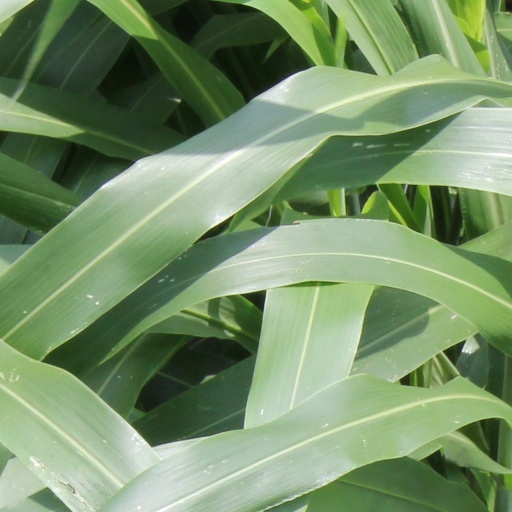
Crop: sorghum